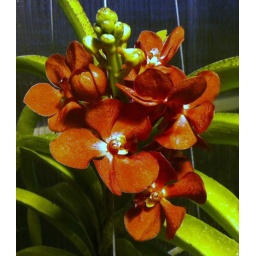
Ascosenda flowering. Pics of orchids in my green house today 11/30/09